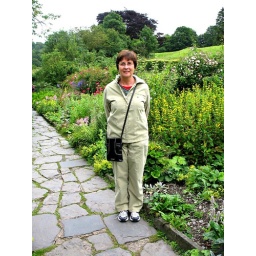
Judy standing by the flower gardens at Hill Top House.